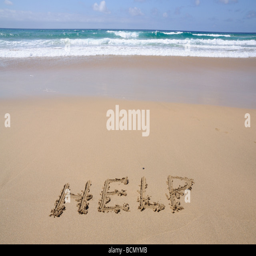
help written on sand of a tropical beach